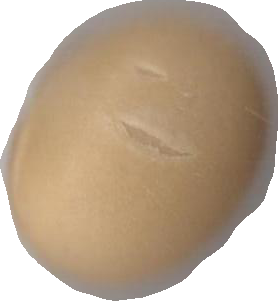
Variety: Dega